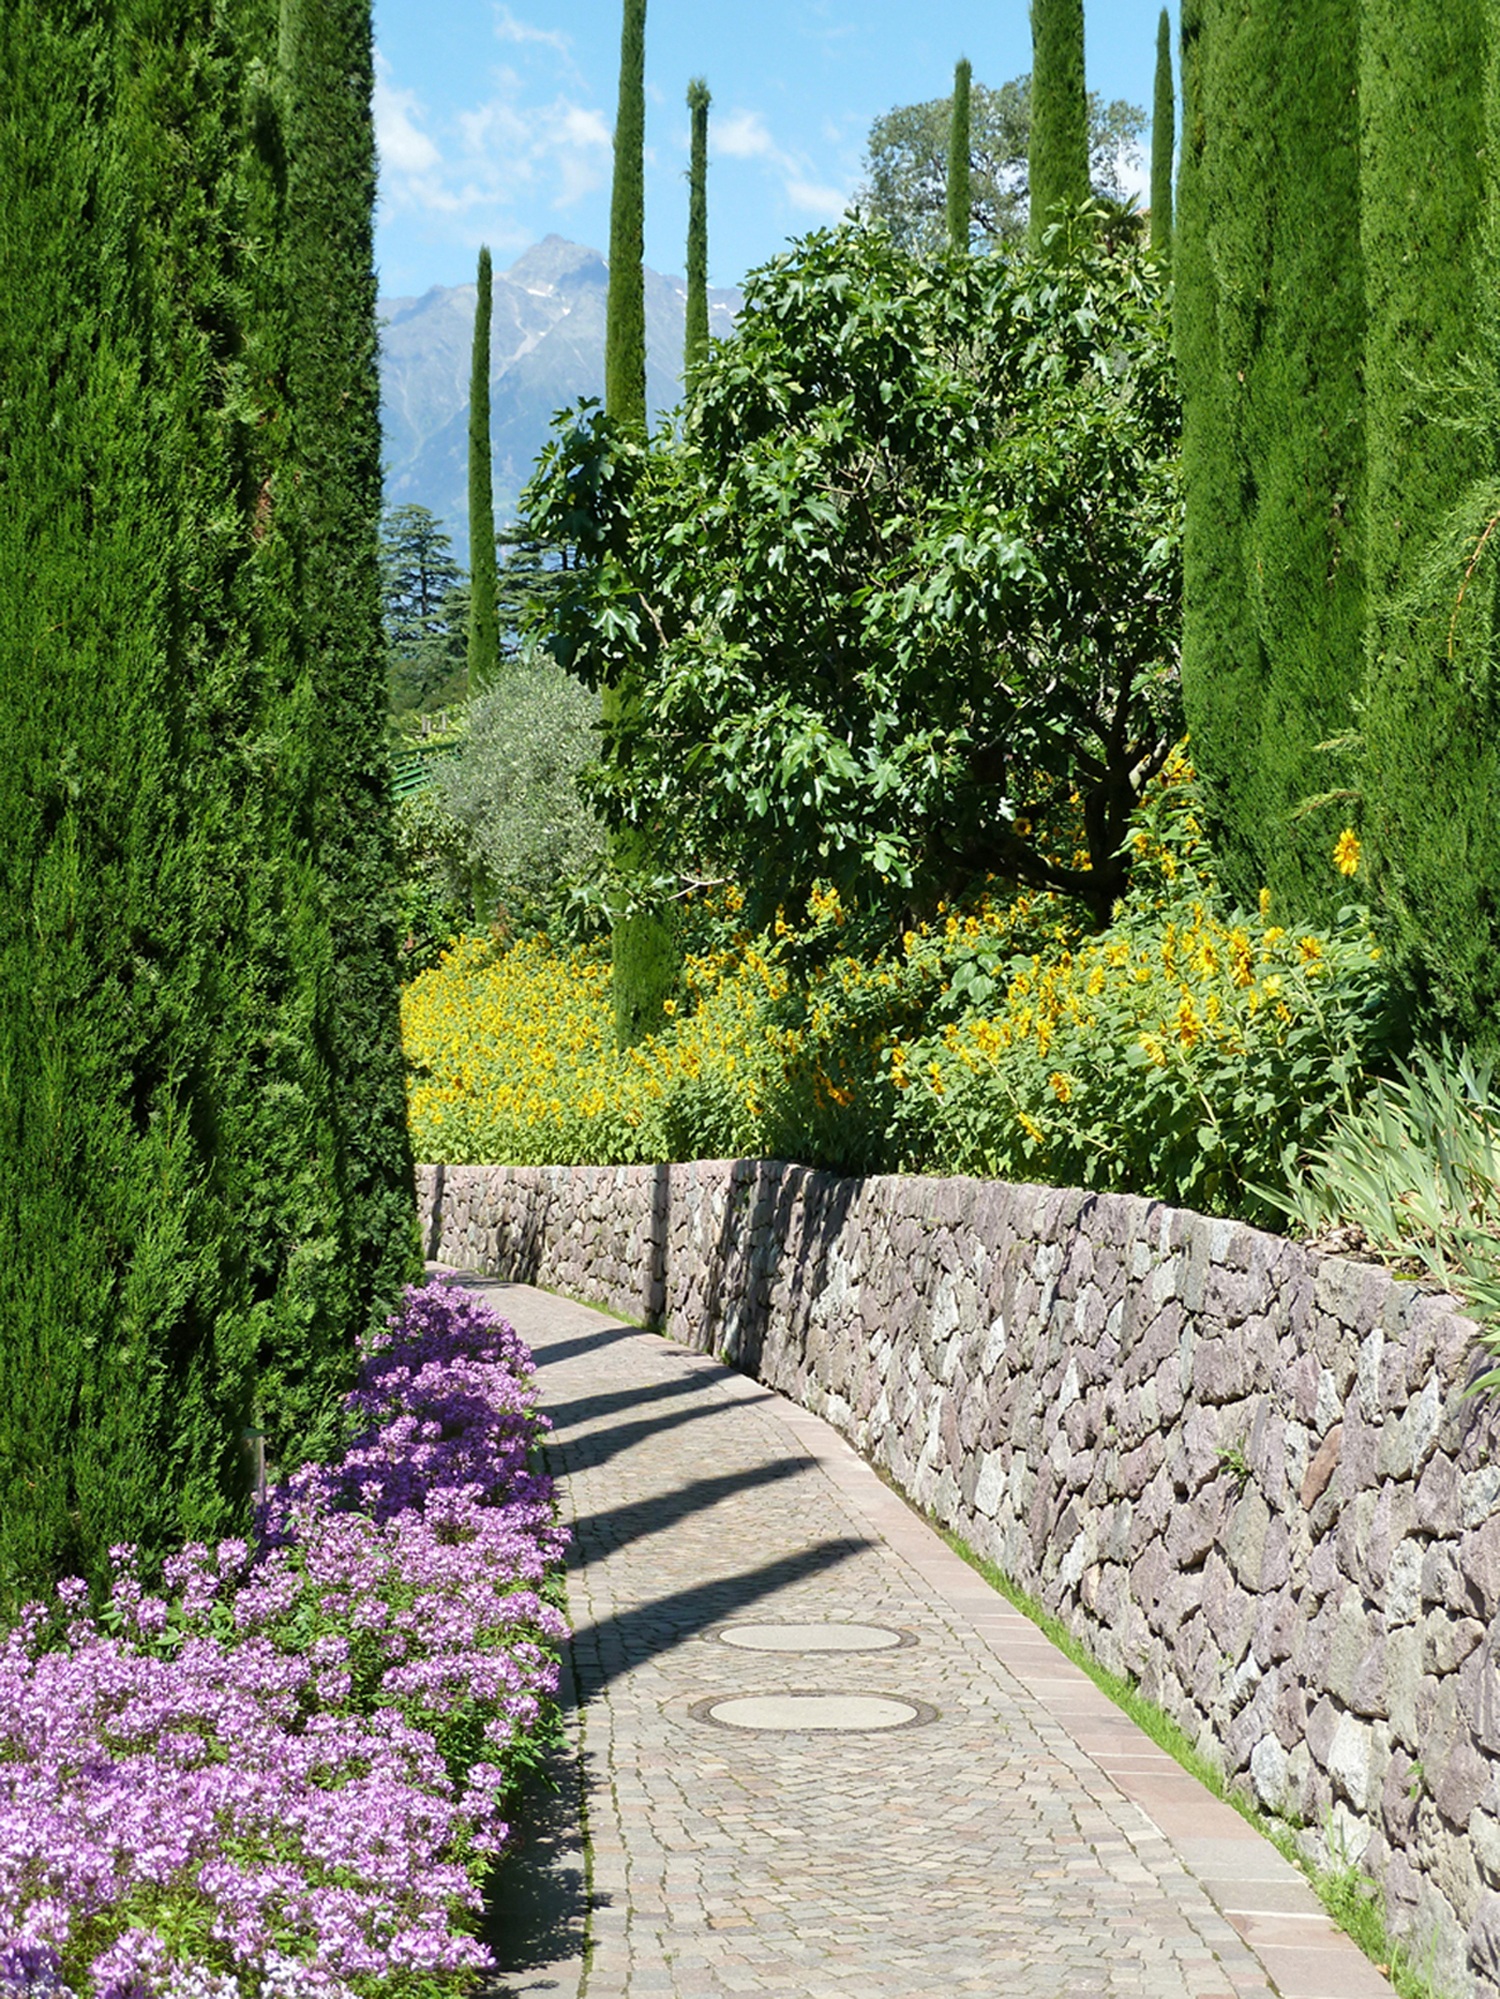
landscape, tree, path, grass, plant, lawn, flower, walkway, park, backyard, botany, garden, flora, landscaping, shrub, botanical garden, estate, yard, away, hedge, south tyrol, lebensbaum bushes, woody plant, land plant, landscape architect